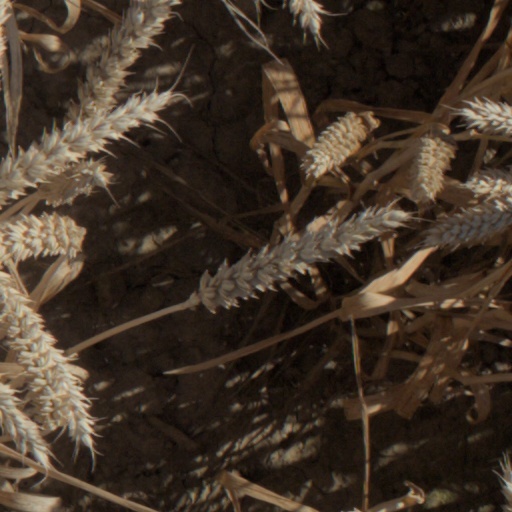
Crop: wheat